Northwestern Oklahoma State University

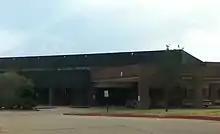
NWOSU building in Enid

Northwestern offers Bachelor of Arts degrees and Bachelor of Science degrees in more than 40 areas of study. The university's academic programs are set up in two schools—the School of Arts and Sciences and the School of Professional Studies.